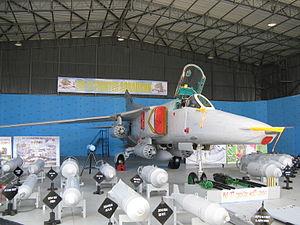
La guerre civile du Sri Lanka opposa, officiellement de 1983 à 2009, le gouvernement du Sri Lanka dominé par la majorité cinghalaise bouddhiste, et les Tigres de libération de l'Îlam tamoul, organisation séparatiste luttant pour la création du Tamil Eelam, un État indépendant dans l'Est et le Nord du pays, majoritairement peuplé de Tamouls de religion hindoue et chrétienne et aussi de musulmans. Le conflit fait 80 000 à 100 000 morts entre 1972 et 2009 selon l'ONU. Les Tamouls auraient bénéficié de traitement de faveur de la part des Britanniques pendant la colonisation, ce qui a déclenché des rivalités entre les deux communautés lorsque le nationalisme bouddhisme devint la politique officielle du Sri Lanka indépendant.